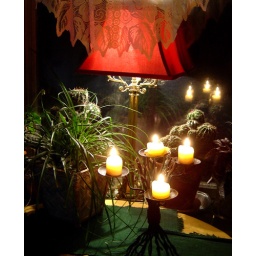
Playing around without flash again! This time in my dining room and using the lamp and some candles